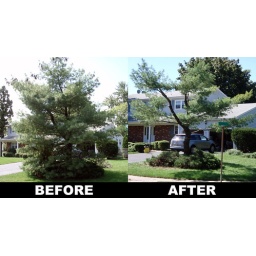
A giant bonsai I cut out of the overgrown pine tree in our front yard.